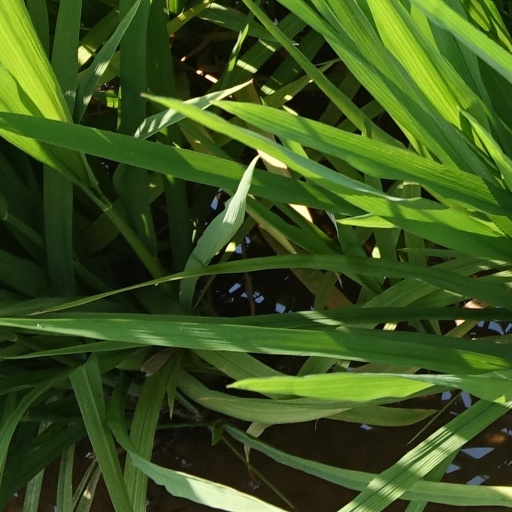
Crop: rice